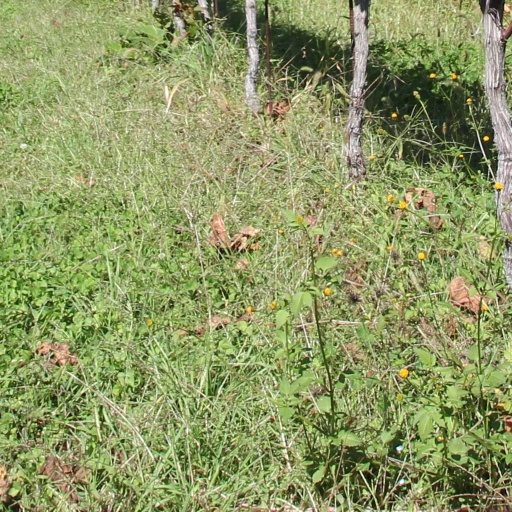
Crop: grape